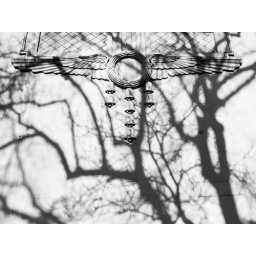
Shadow of tree on wall of 1930's cinema in Clifton, Bristol